Islamic world contributions to Medieval Europe

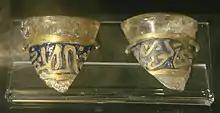
Syrian or Egyptian pieces of Islamic glass with Arabic inscriptions, excavated in London. Museum of London.

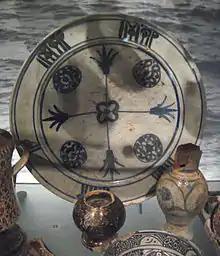
Early-16th century Andalusian dish with pseudo-Arabic script around the edge, excavated in London. Museum of London.

A number of technologies in the Islamic world were adopted in European medieval technology. These included various crops; various astronomical instruments, including the Greek astrolabe which Arab astronomers developed and refined into such instruments as the "Quadrans Vetus", a universal horary quadrant which could be used for any latitude, and the "Saphaea", a universal astrolabe invented by Abū Ishāq Ibrāhīm al-Zarqālī; the astronomical sextant; various surgical instruments, including refinements on older forms and completely new inventions; and advanced gearing in waterclocks and automata. Distillation was known to the Greeks and Romans, but was rediscovered in medieval Europe through the Arabs. The word alcohol (to describe the liquid produced by distillation) comes from Arabic "al-kuhl". The word alembic (via the Greek Ambix) comes from Arabic "al-anbiq". Islamic examples of complex water clocks and automata are believed to have strongly influenced the European craftsmen who produced the first mechanical clocks in the 13th century.